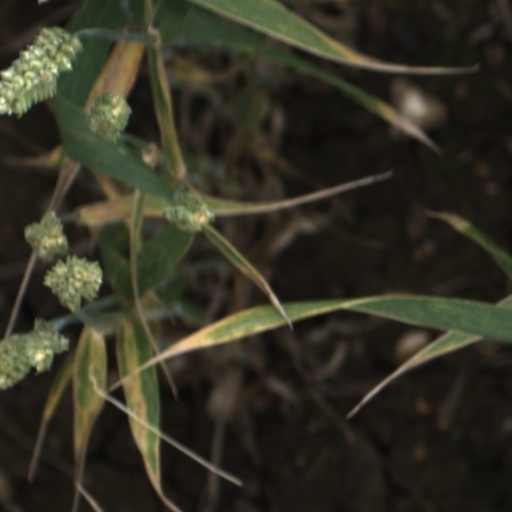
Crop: wheat